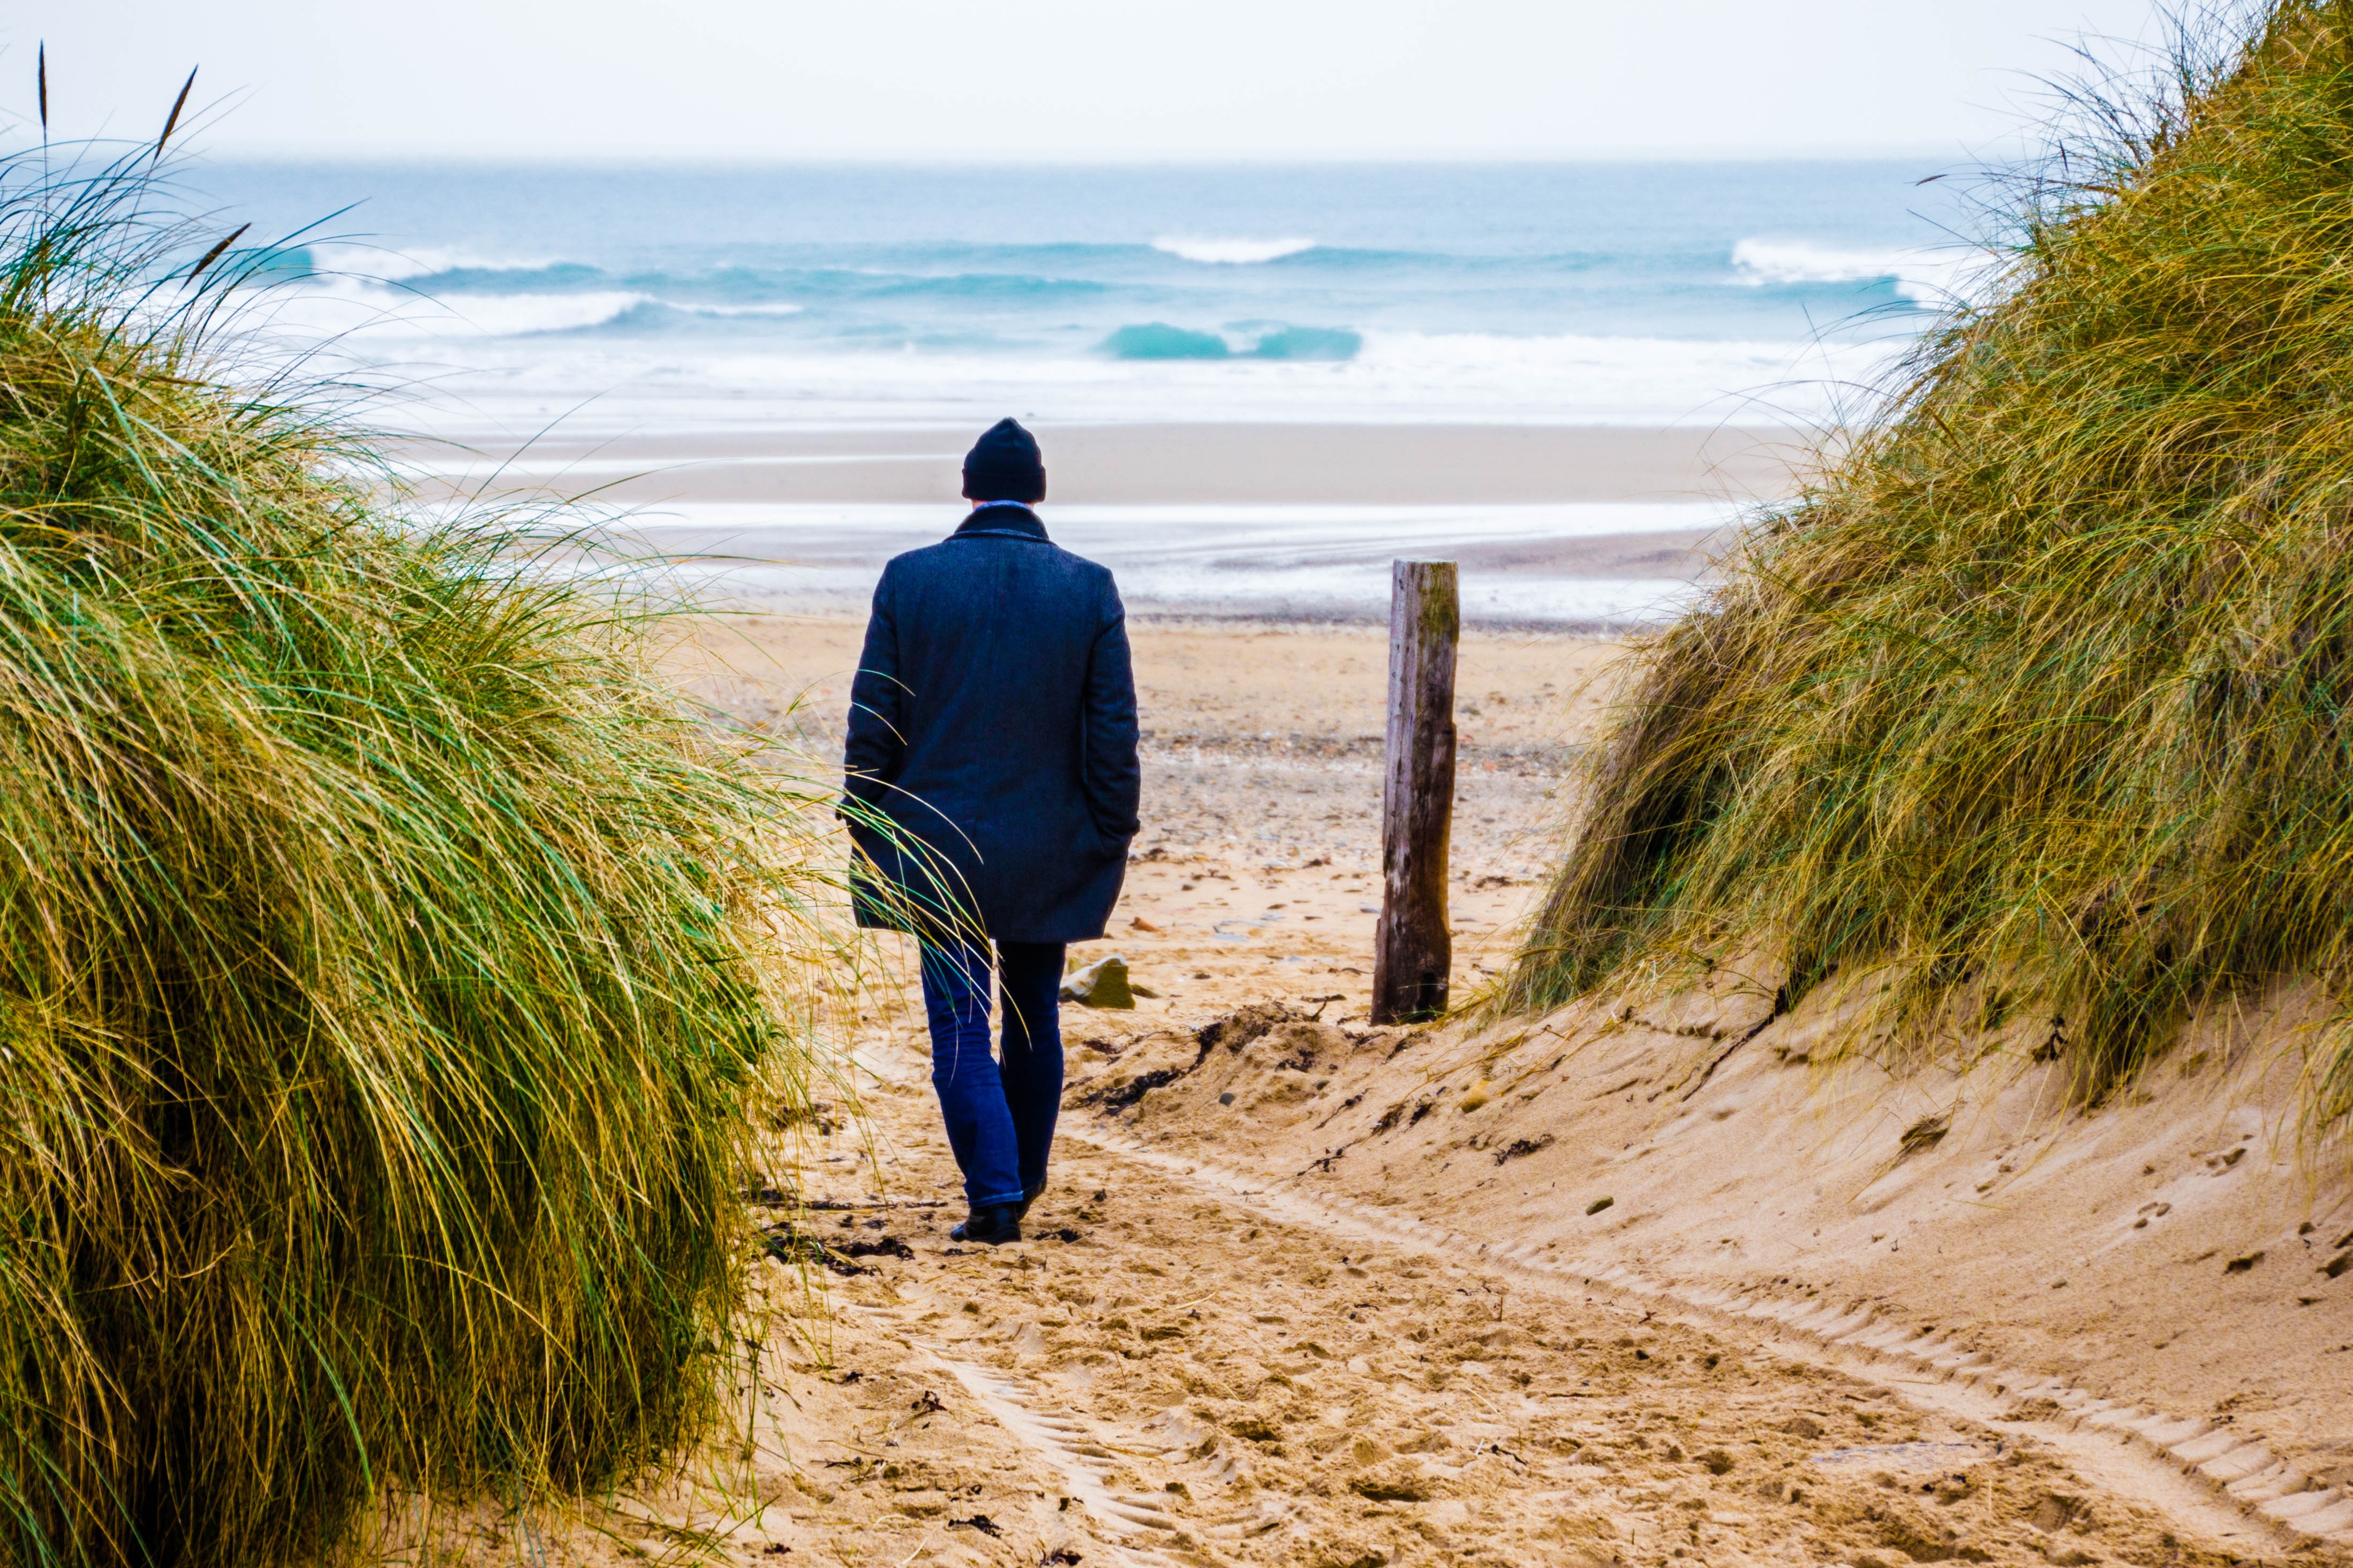
man, beach, sea, coast, water, grass, sand, rock, ocean, horizon, dune, shore, vacation, cliff, rest, terrain, body of water, atlantic, mood, man at sea, winter at sea, grass family